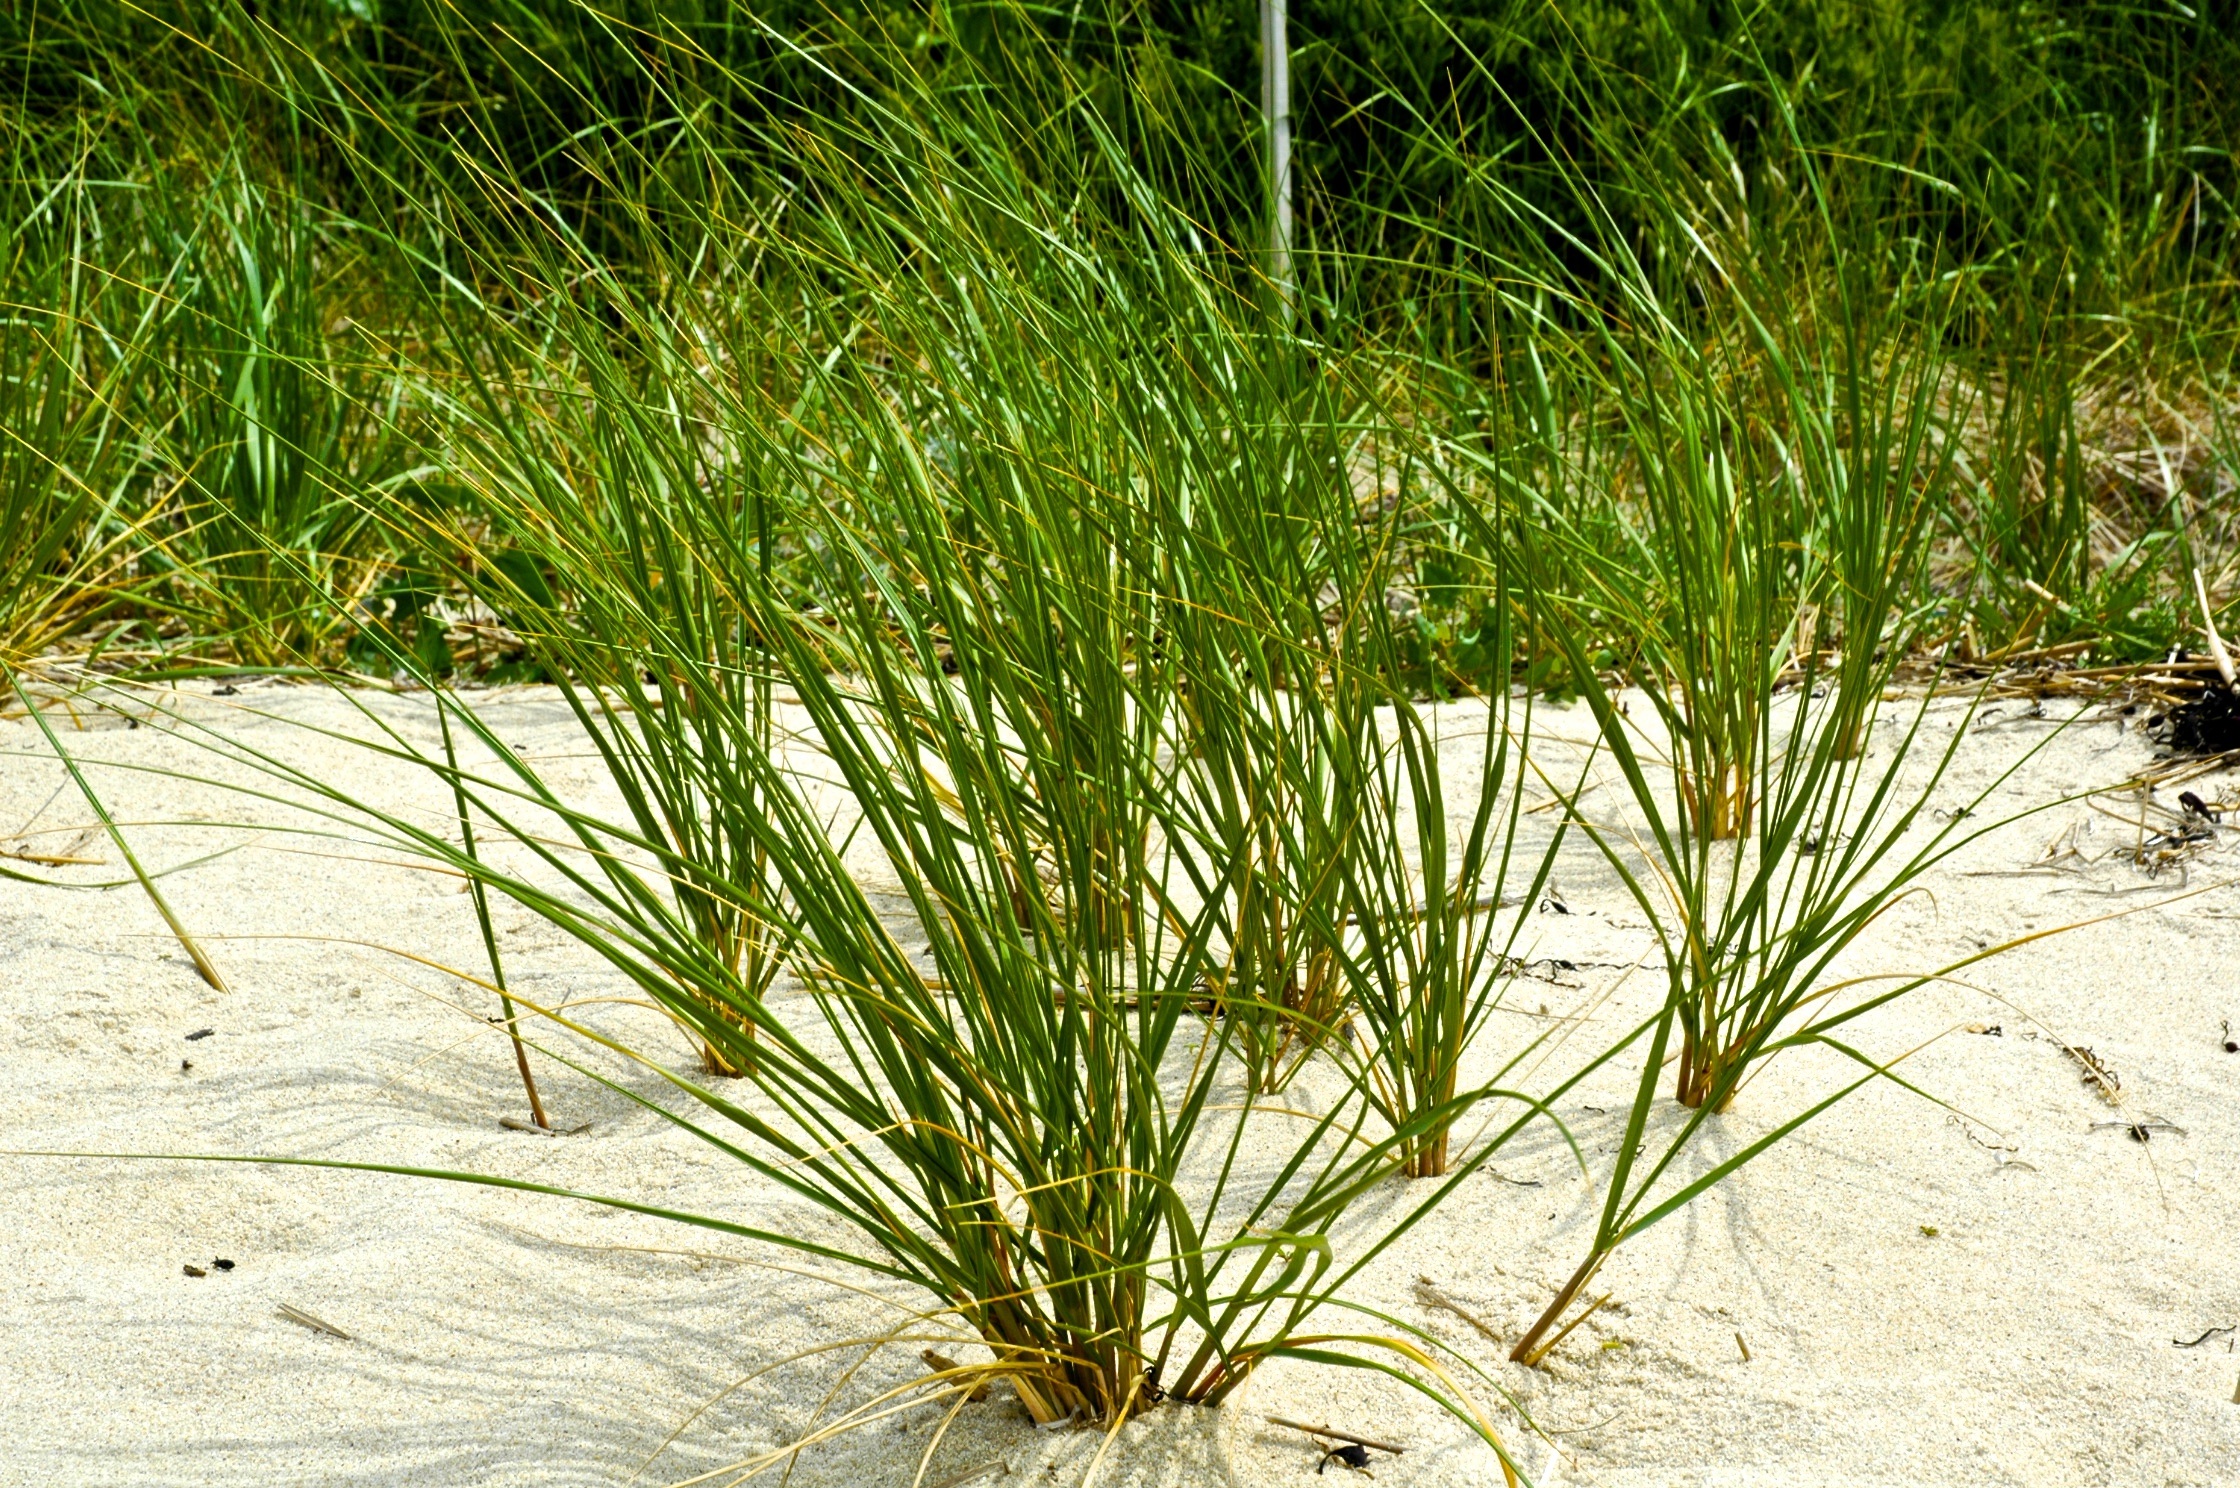
grass, sand, ocean, plant, lawn, prairie, flower, food, herb, produce, soil, botany, flora, flowering plant, chrysopogon zizanioides, grass family, land plant, phragmites